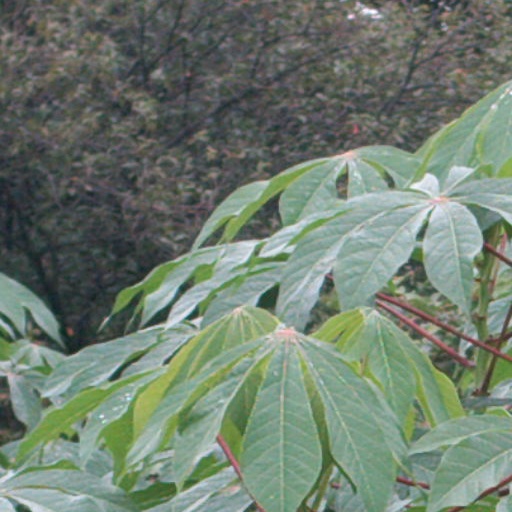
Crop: cassava